Kelmscott and Langford railway station

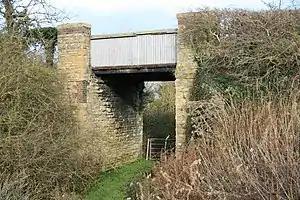
Road bridge at the eastern end of the station site.

Kelmscott and Langford railway station was a railway station in England located south of the village of Langford on the Oxford, Witney and Fairford Railway, between and .